Venues of the 2020 Summer Olympics and Paralympics

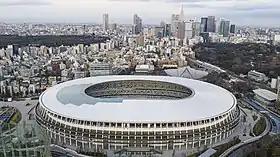
The Japan National Stadium in Tokyo, hosted the Ceremonies and Athletics.

The 2020 Summer Olympics, officially known as the "Games of the XXXII Olympiad", was an international multi-sport event held in Tokyo, Japan, from 23 July to 8 August 2021. Originally scheduled to take place from 24 July to 9 August 2020, it was postponed in March 2020 as a result of the COVID-19 pandemic, and was held largely behind closed doors with no spectators permitted under the state of emergency. Despite being rescheduled for 2021, the event retains the "Tokyo 2020" name for marketing and branding purposes.